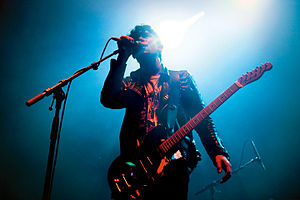
The Big Pink
Electro-rockduoen The Big Pink udkom i september 2009 med deres debutalbum A Brief History Of Love.